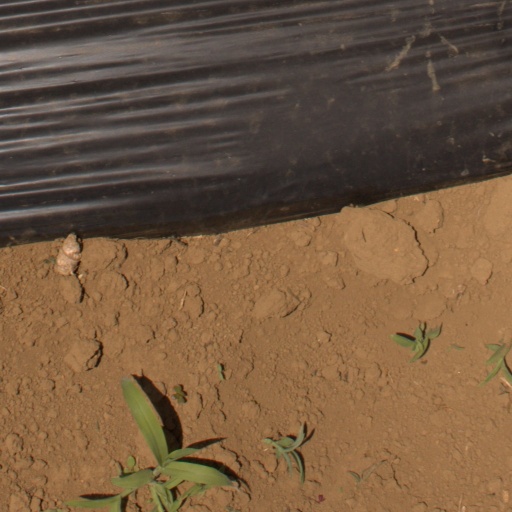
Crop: Jerusalem artichoke